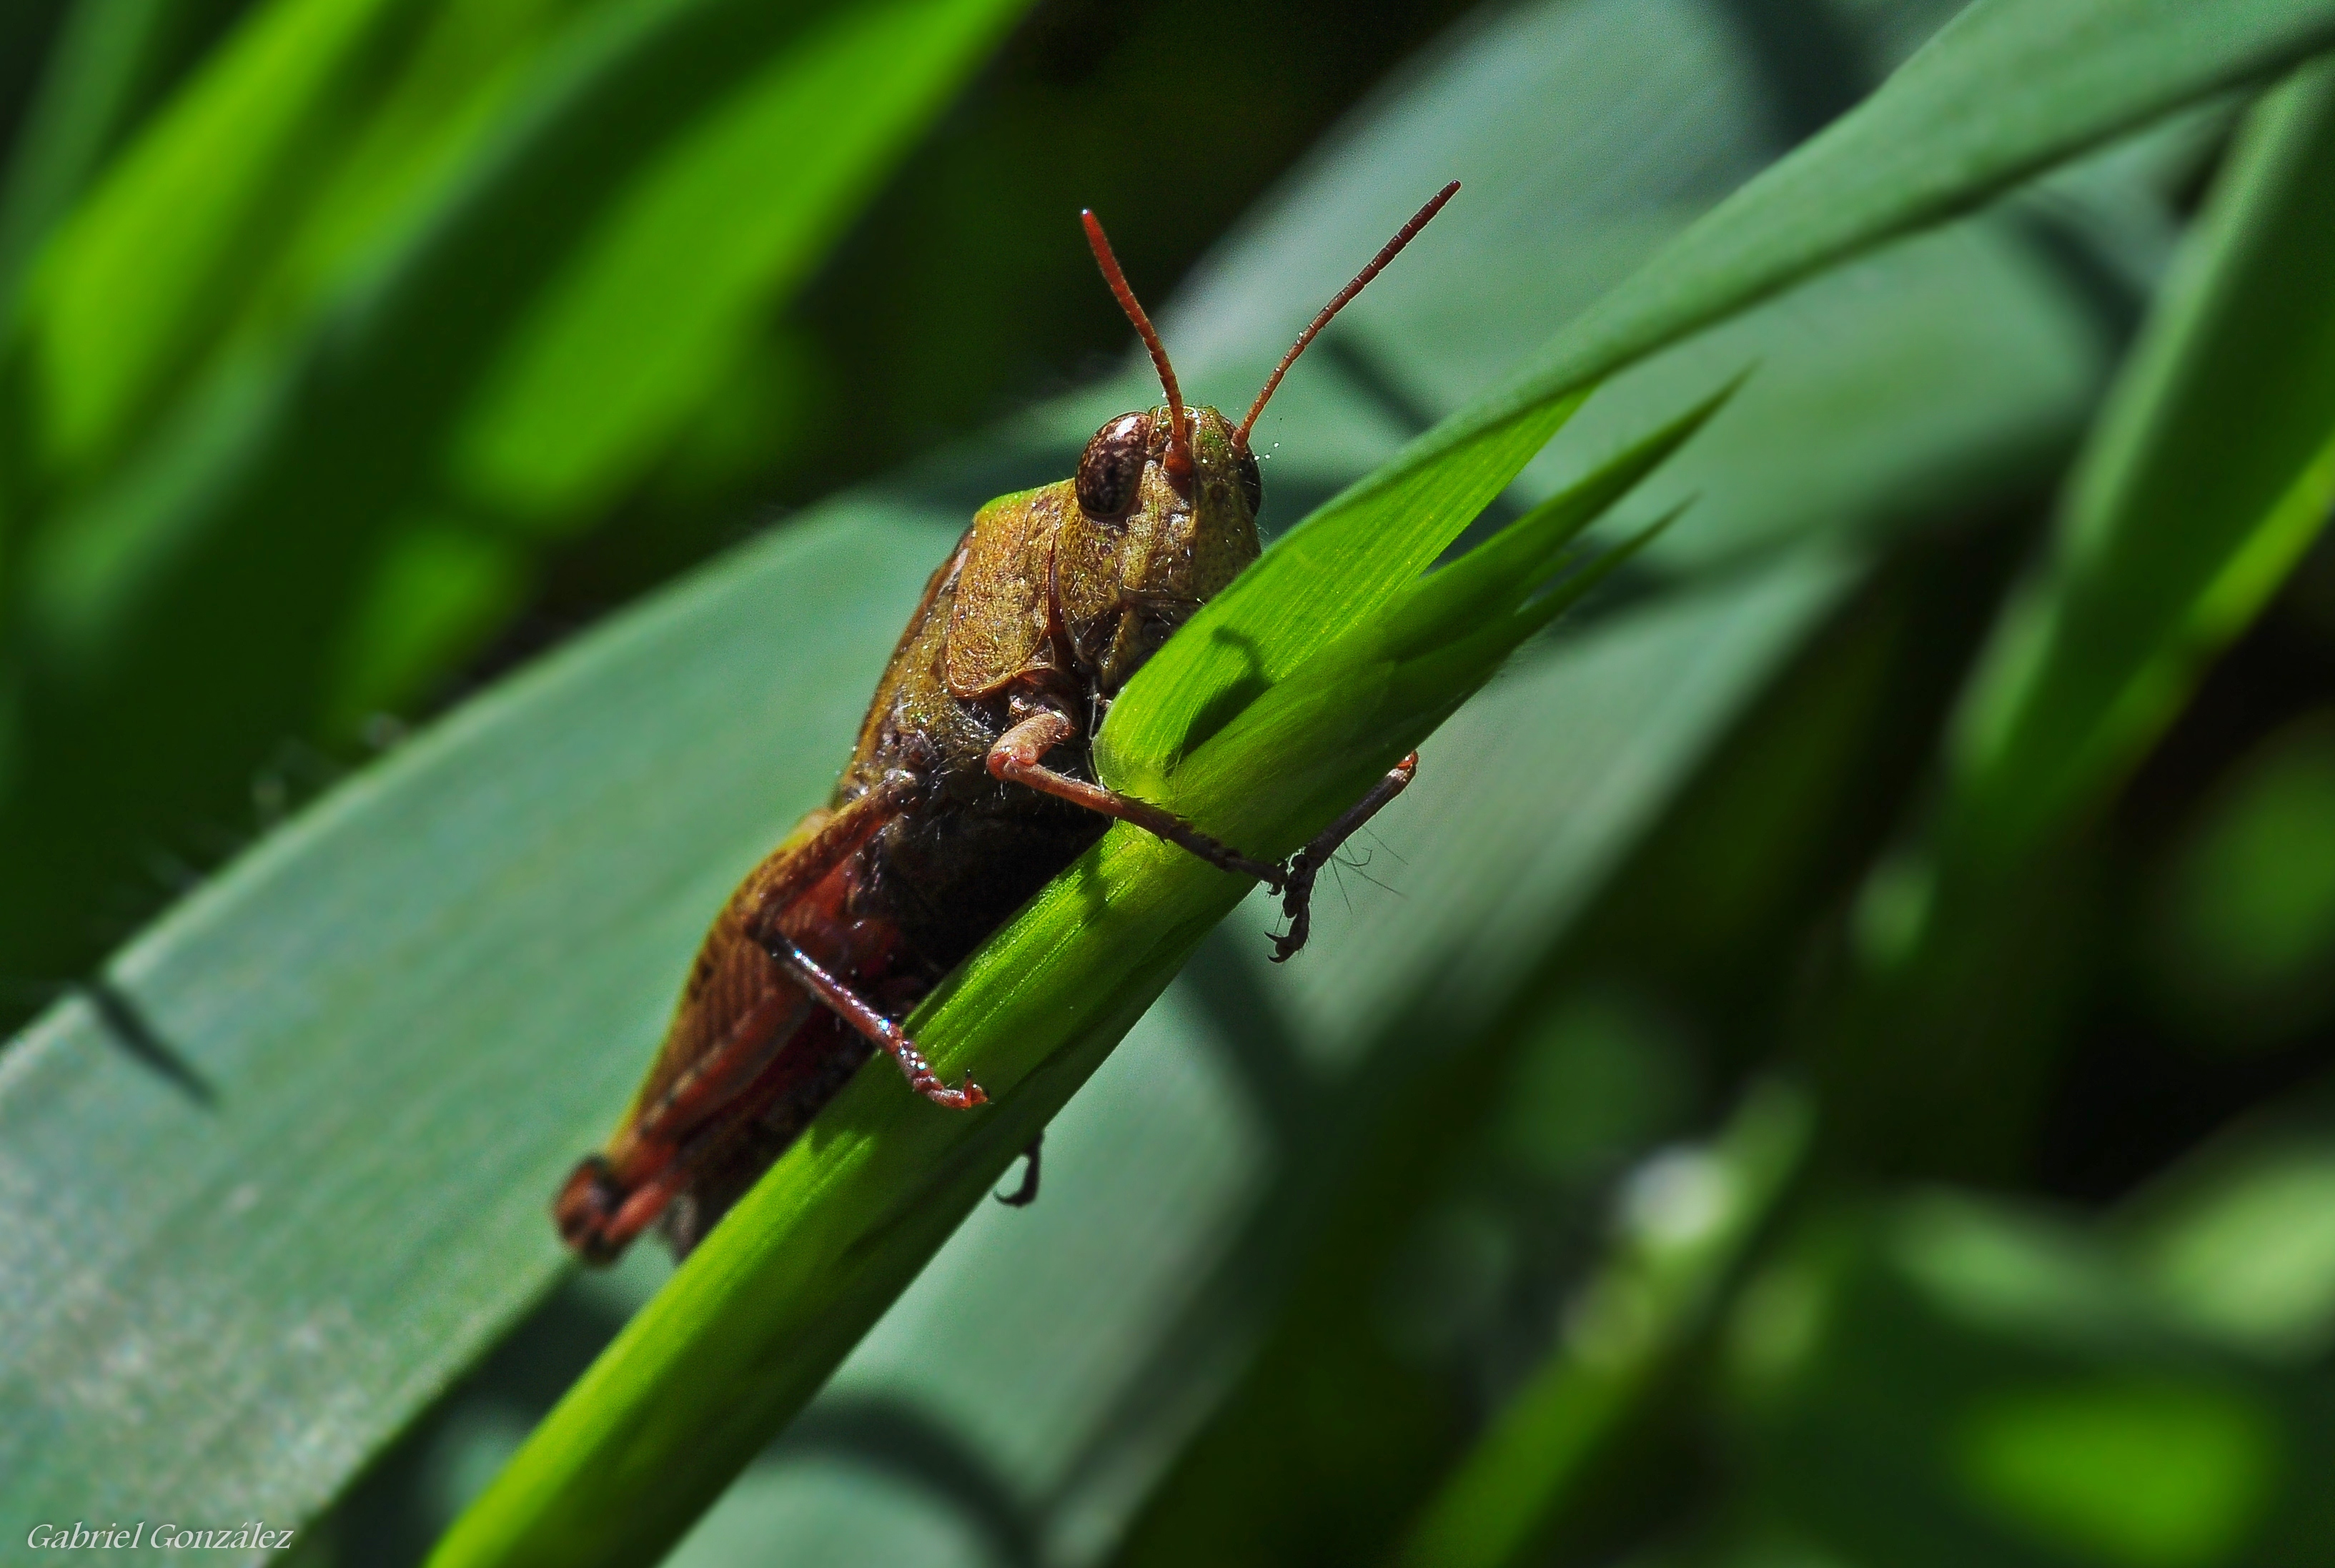
nature, grass, branch, leaf, flower, wildlife, green, insect, macro, amphibian, fauna, invertebrate, close up, animals, naturaleza, grasshopper, nikond90, ggl1, gaby1, xovesphoto, animales, gphoto, sigma105mm, macro photography, plant stem, cricket like insect